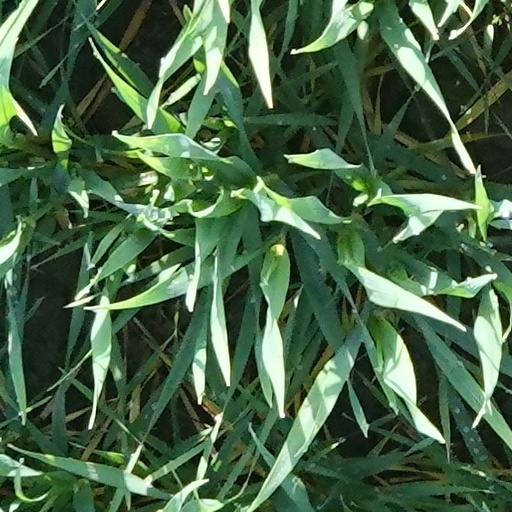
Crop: wheat